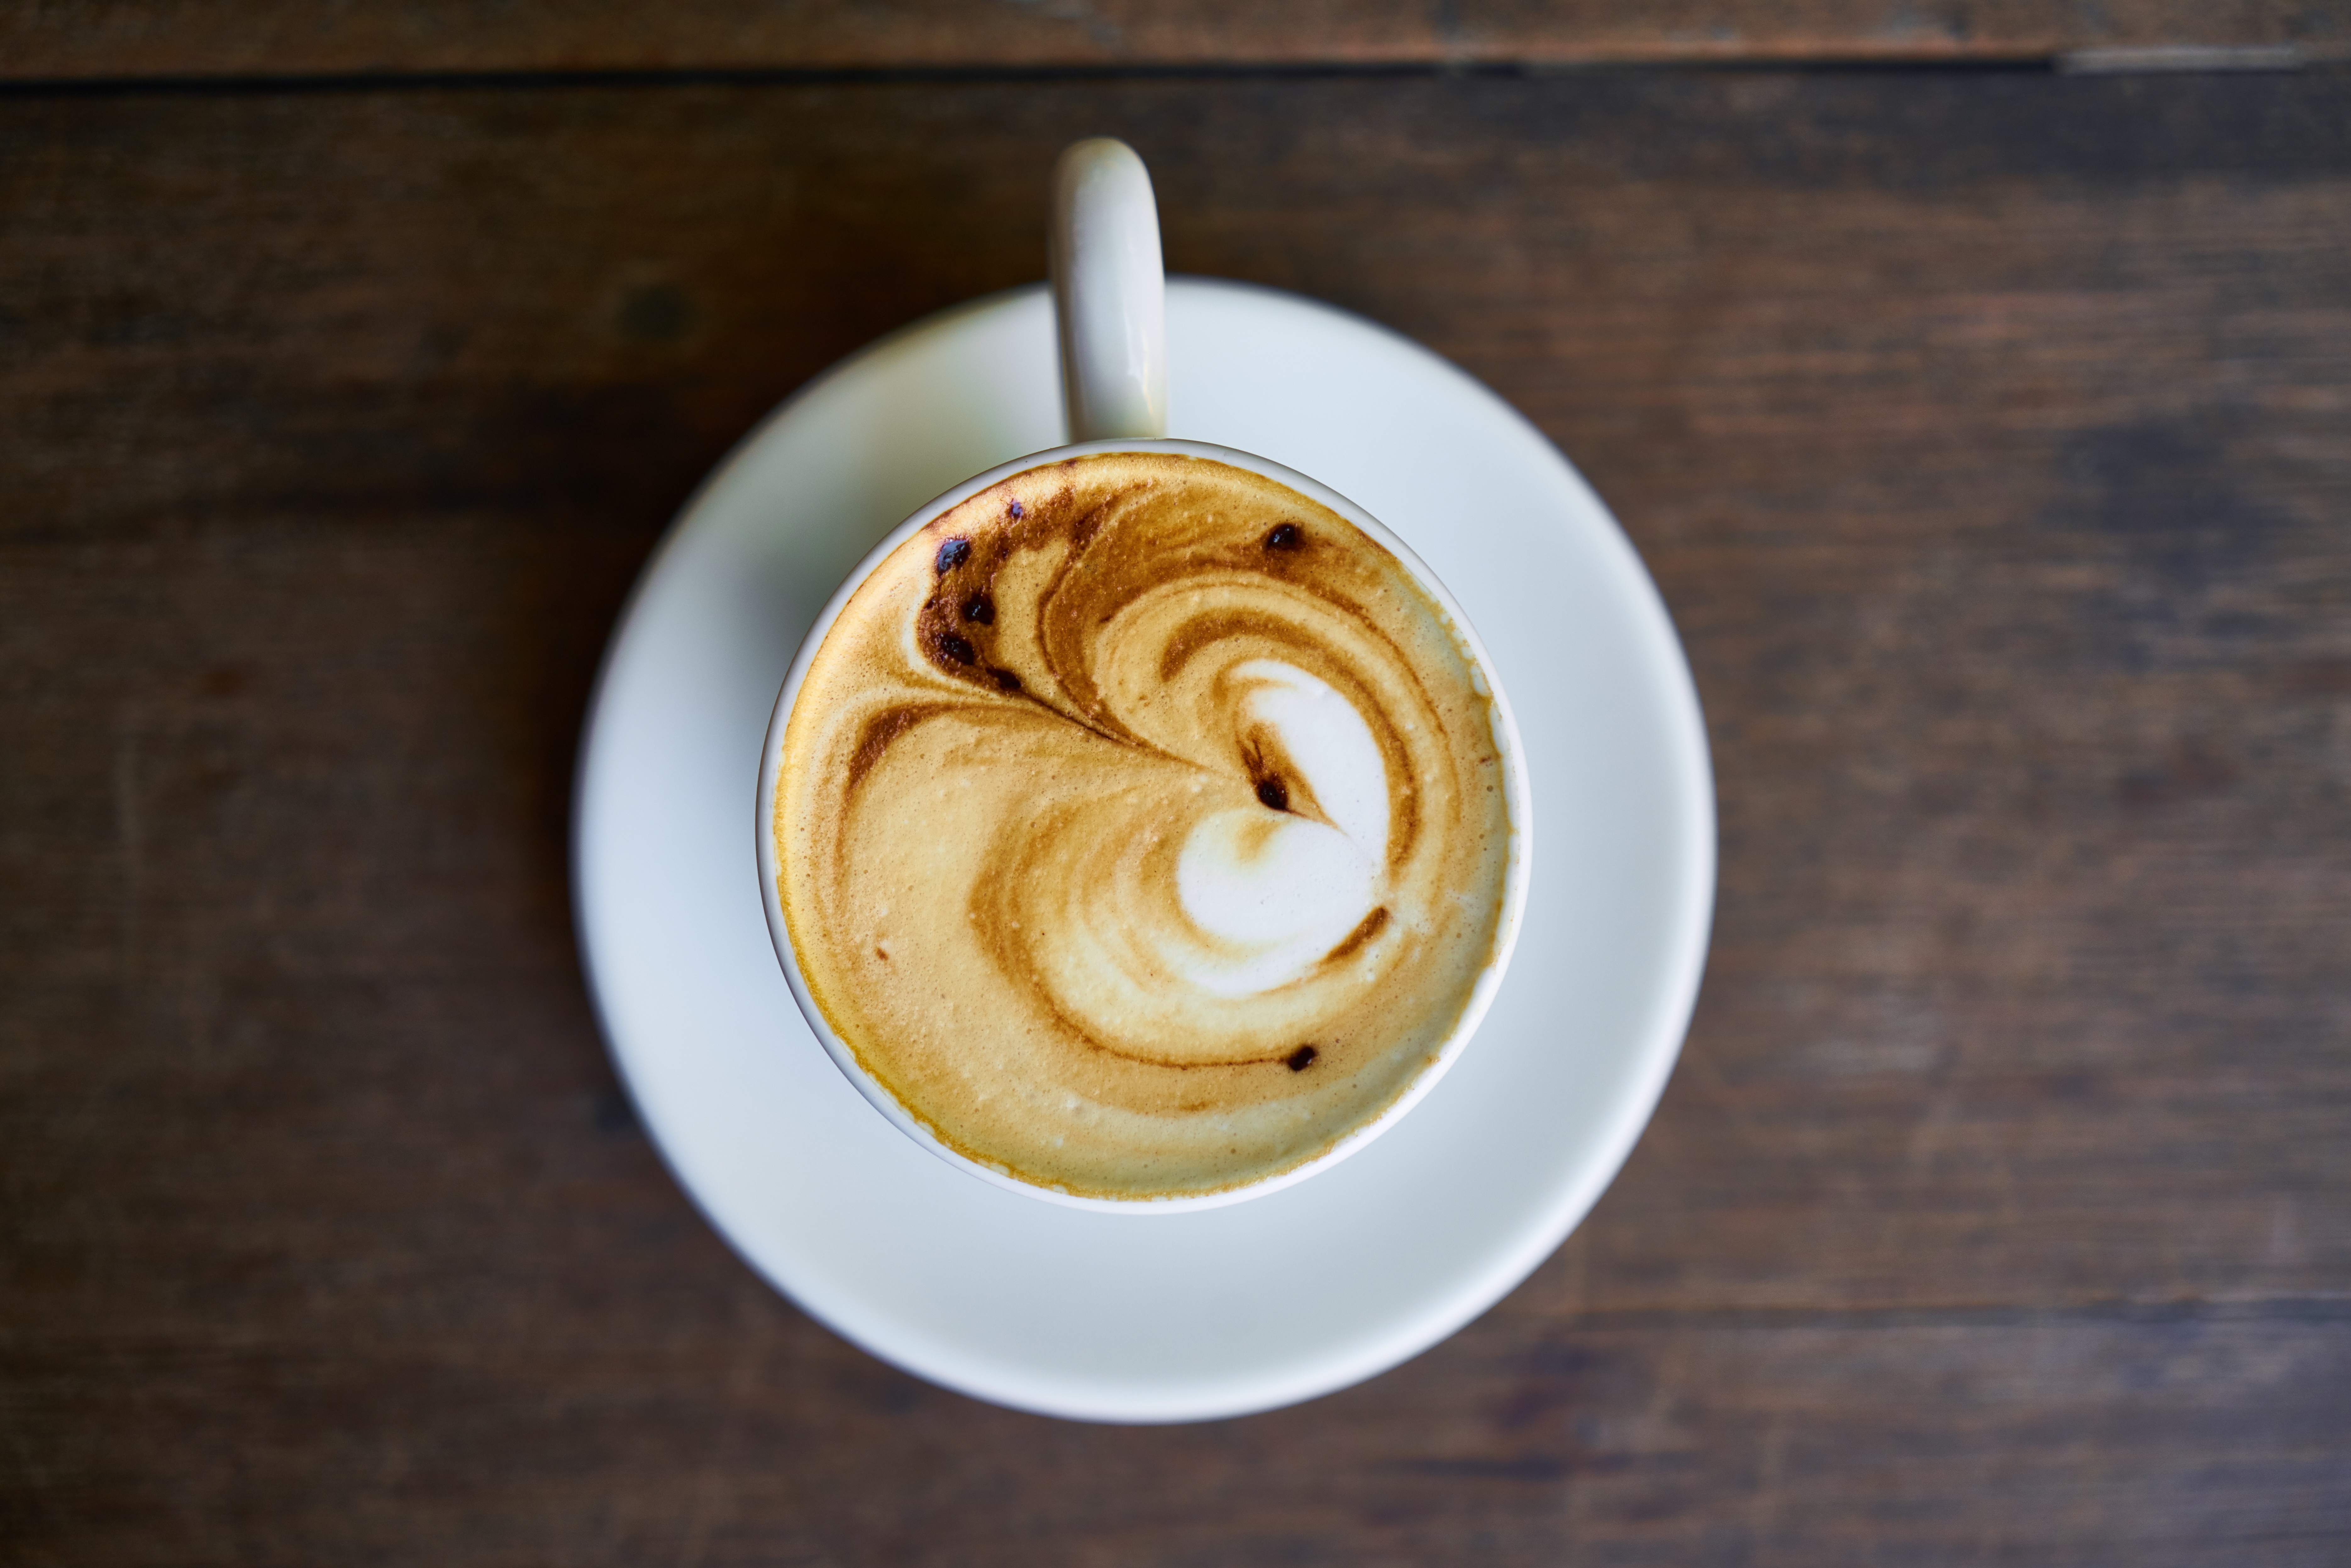
table, cafe, coffee, wood, photography, morning, restaurant, wake, photo, cup, latte, cappuccino, dish, food, produce, macro, brown, kitchen, beverage, drink, breakfast, espresso, dessert, coffee cup, spoon, close up, caffeine, background, nutrition, candy, flavor, good morning, food photo